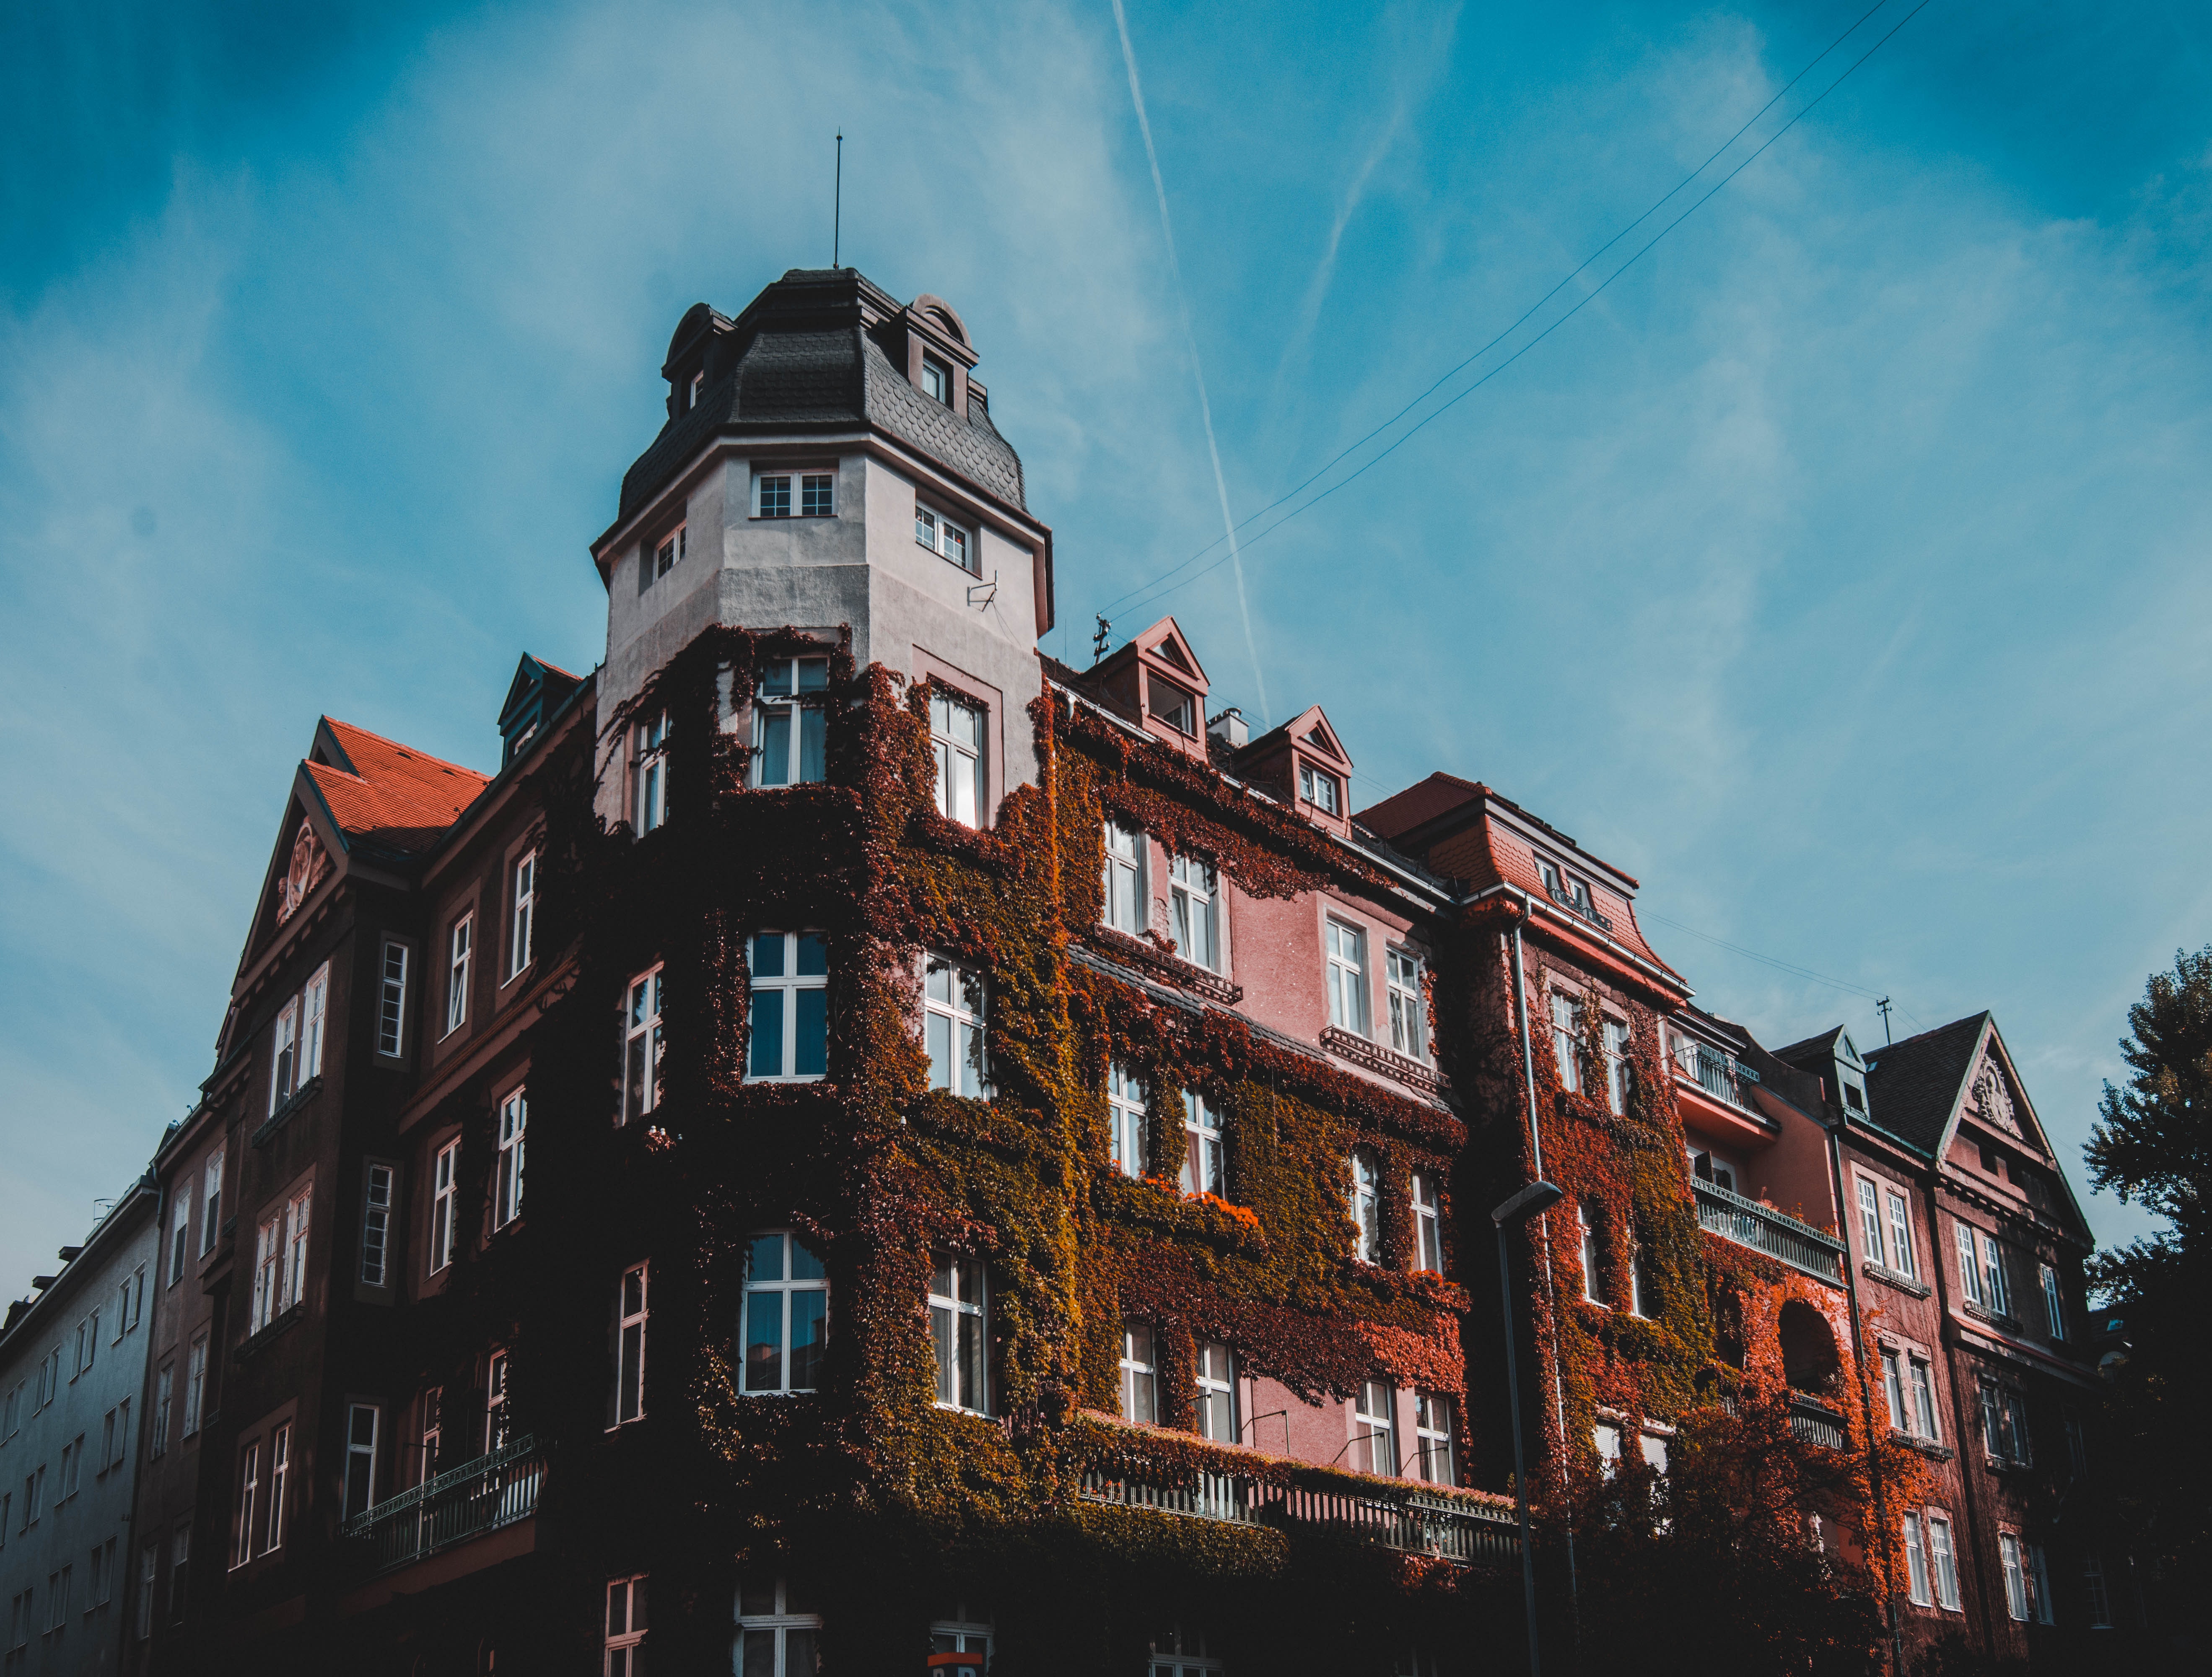
sky, architecture, urban area, building, town, landmark, cloud, house, residential area, city, facade, tree, apartment, neighbourhood, metropolis, street, mixed use, home, downtown, brick, reflection, condominium, Colorfulness, window, meteorological phenomenon, road